Answer in natural language. Considering the relative positions, is black metal chair above or below dark brown colour shelving unit? Choose between the following options: above or below
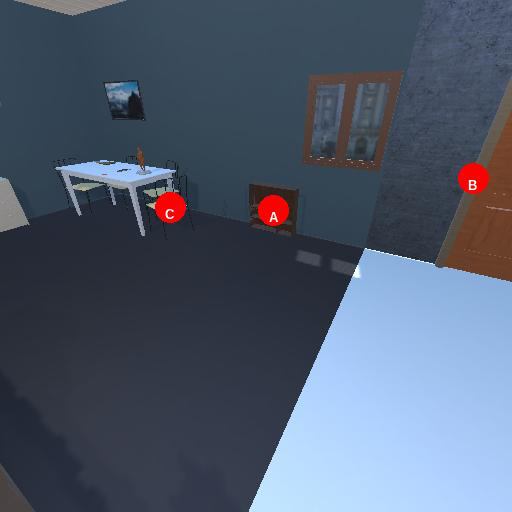
<answer>below</answer>